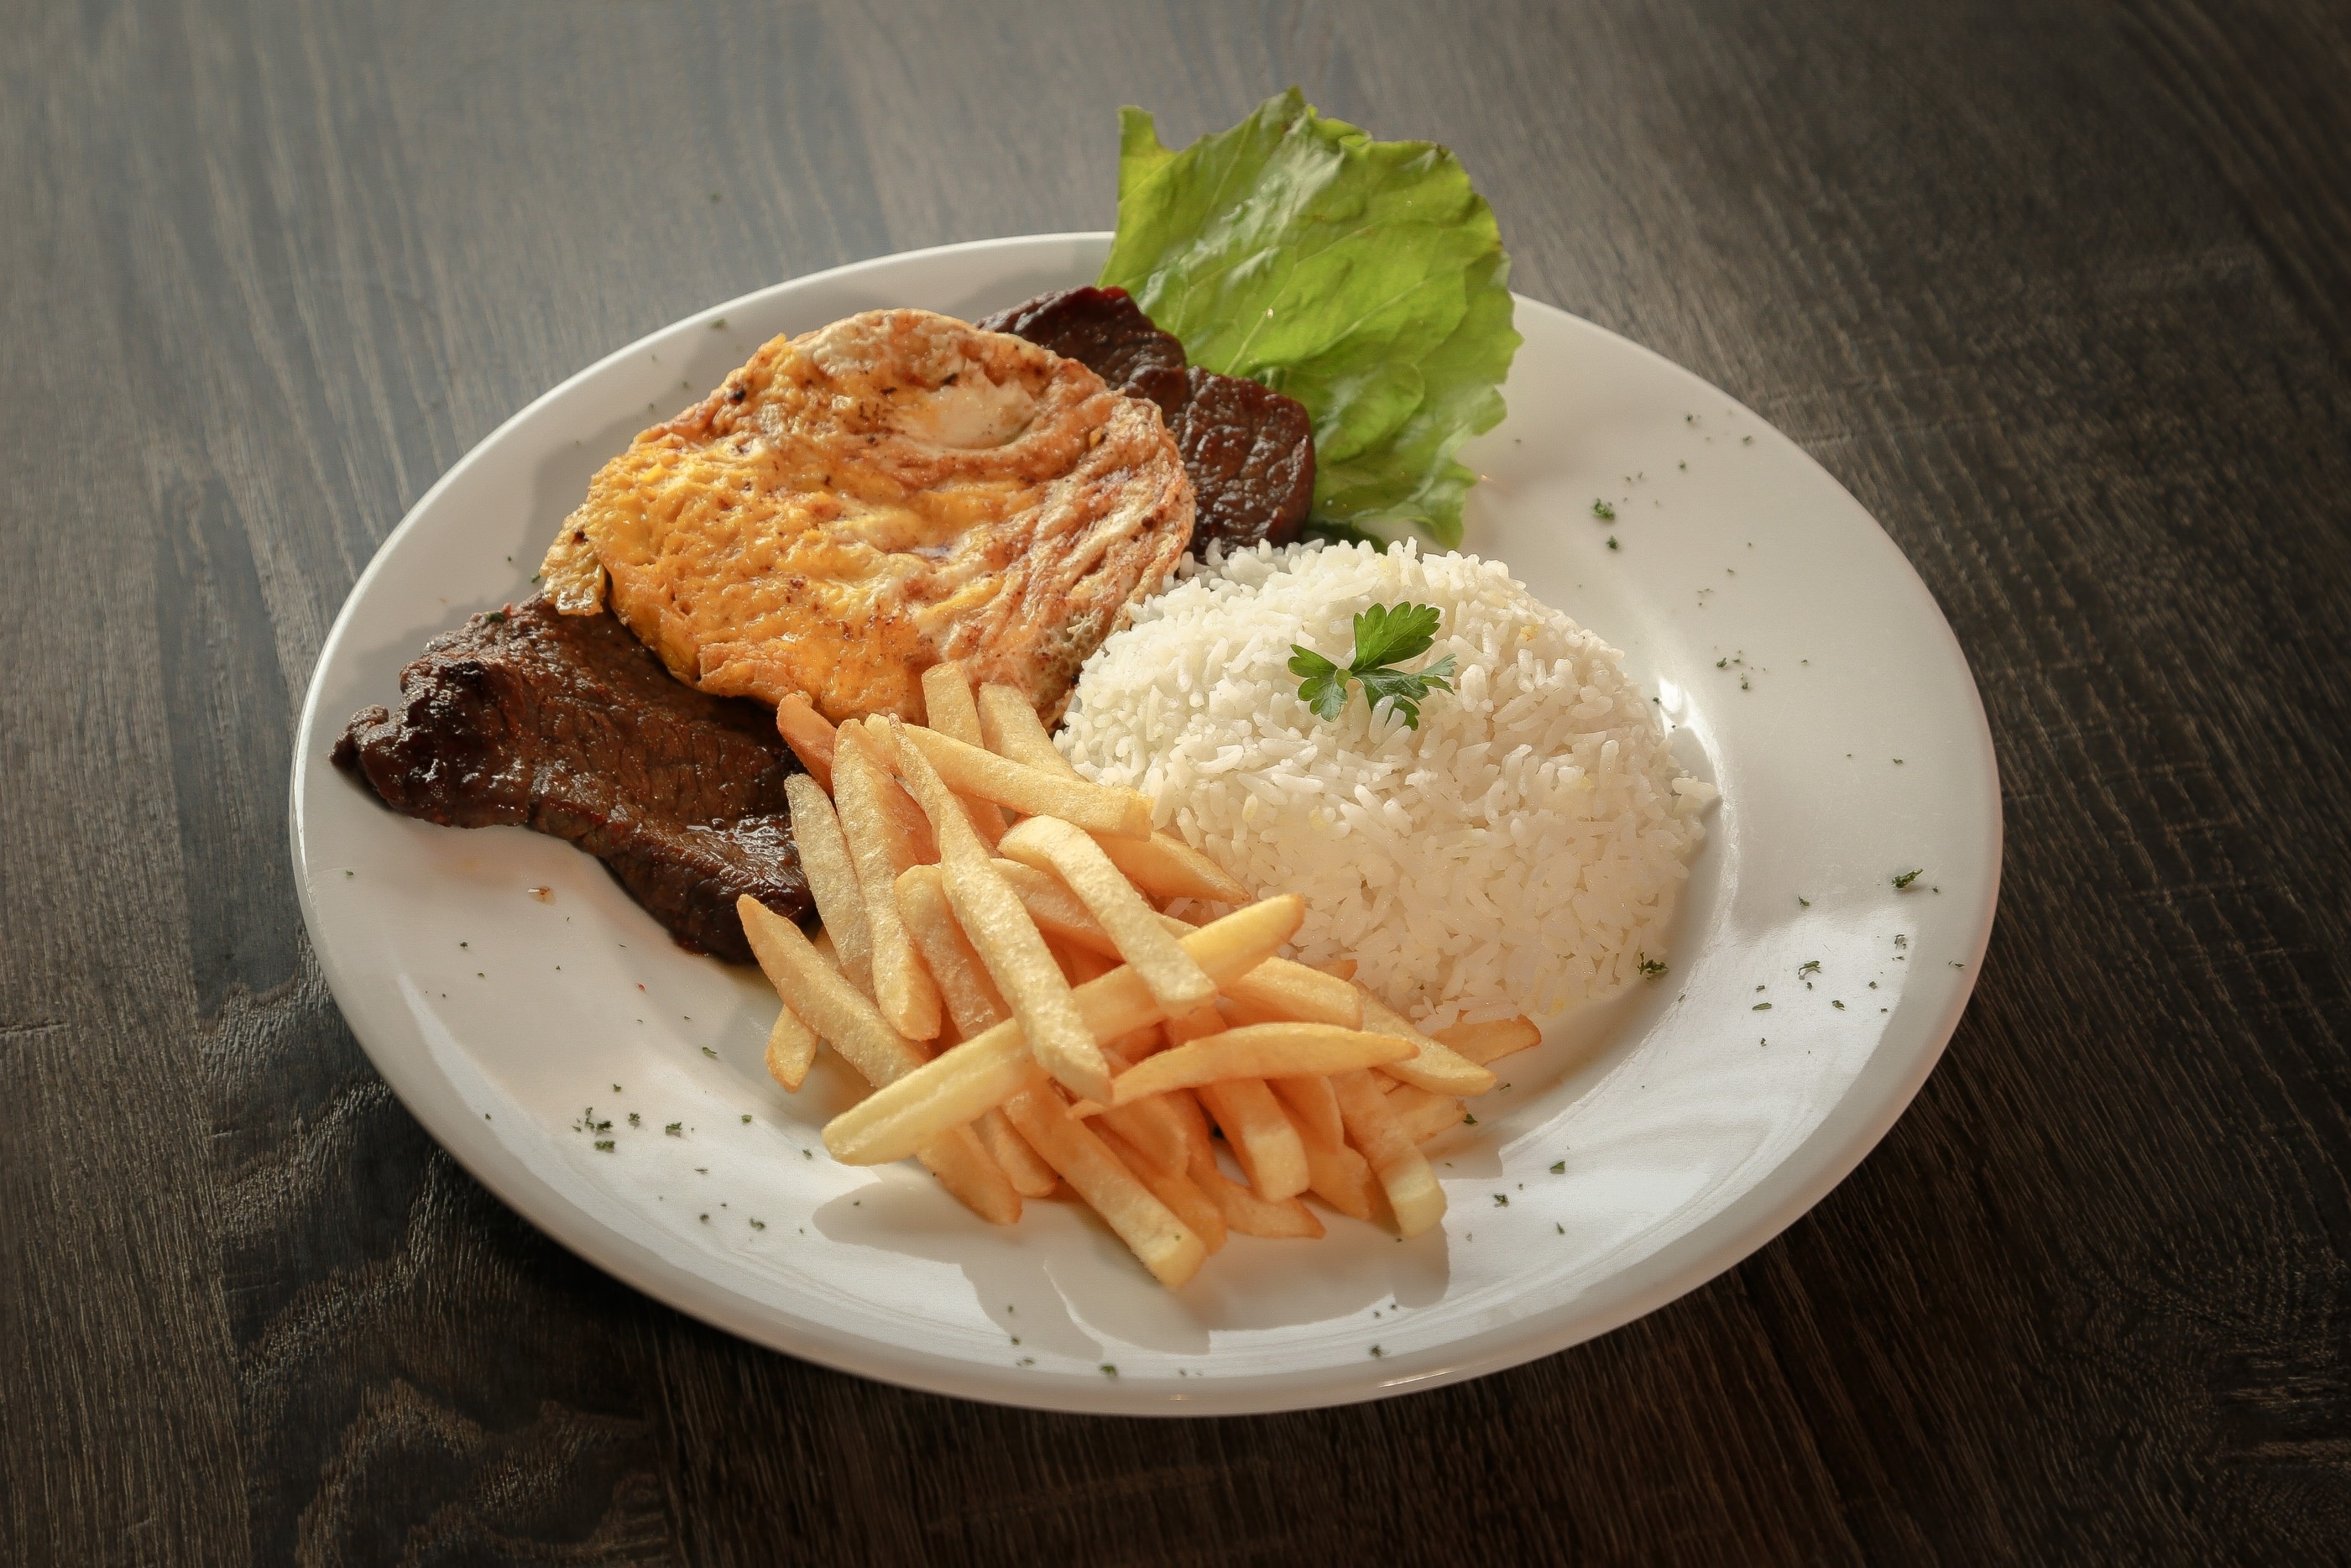
meal, sauce, restaurant, plate, delicious, tasty, dinner, gourmet, meat, cuisine, food, rice, vegetables, fries, potato, lettuce, egg